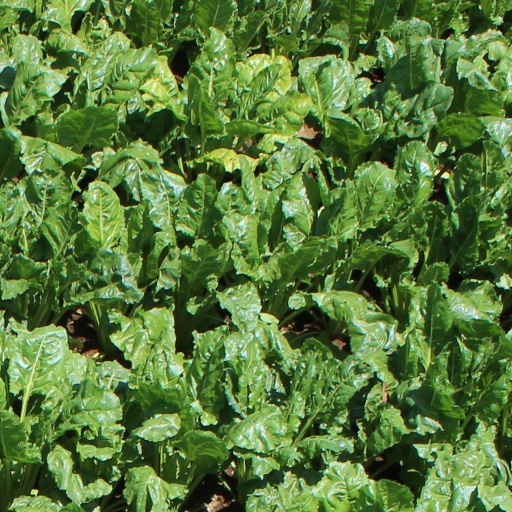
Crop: sugar beet